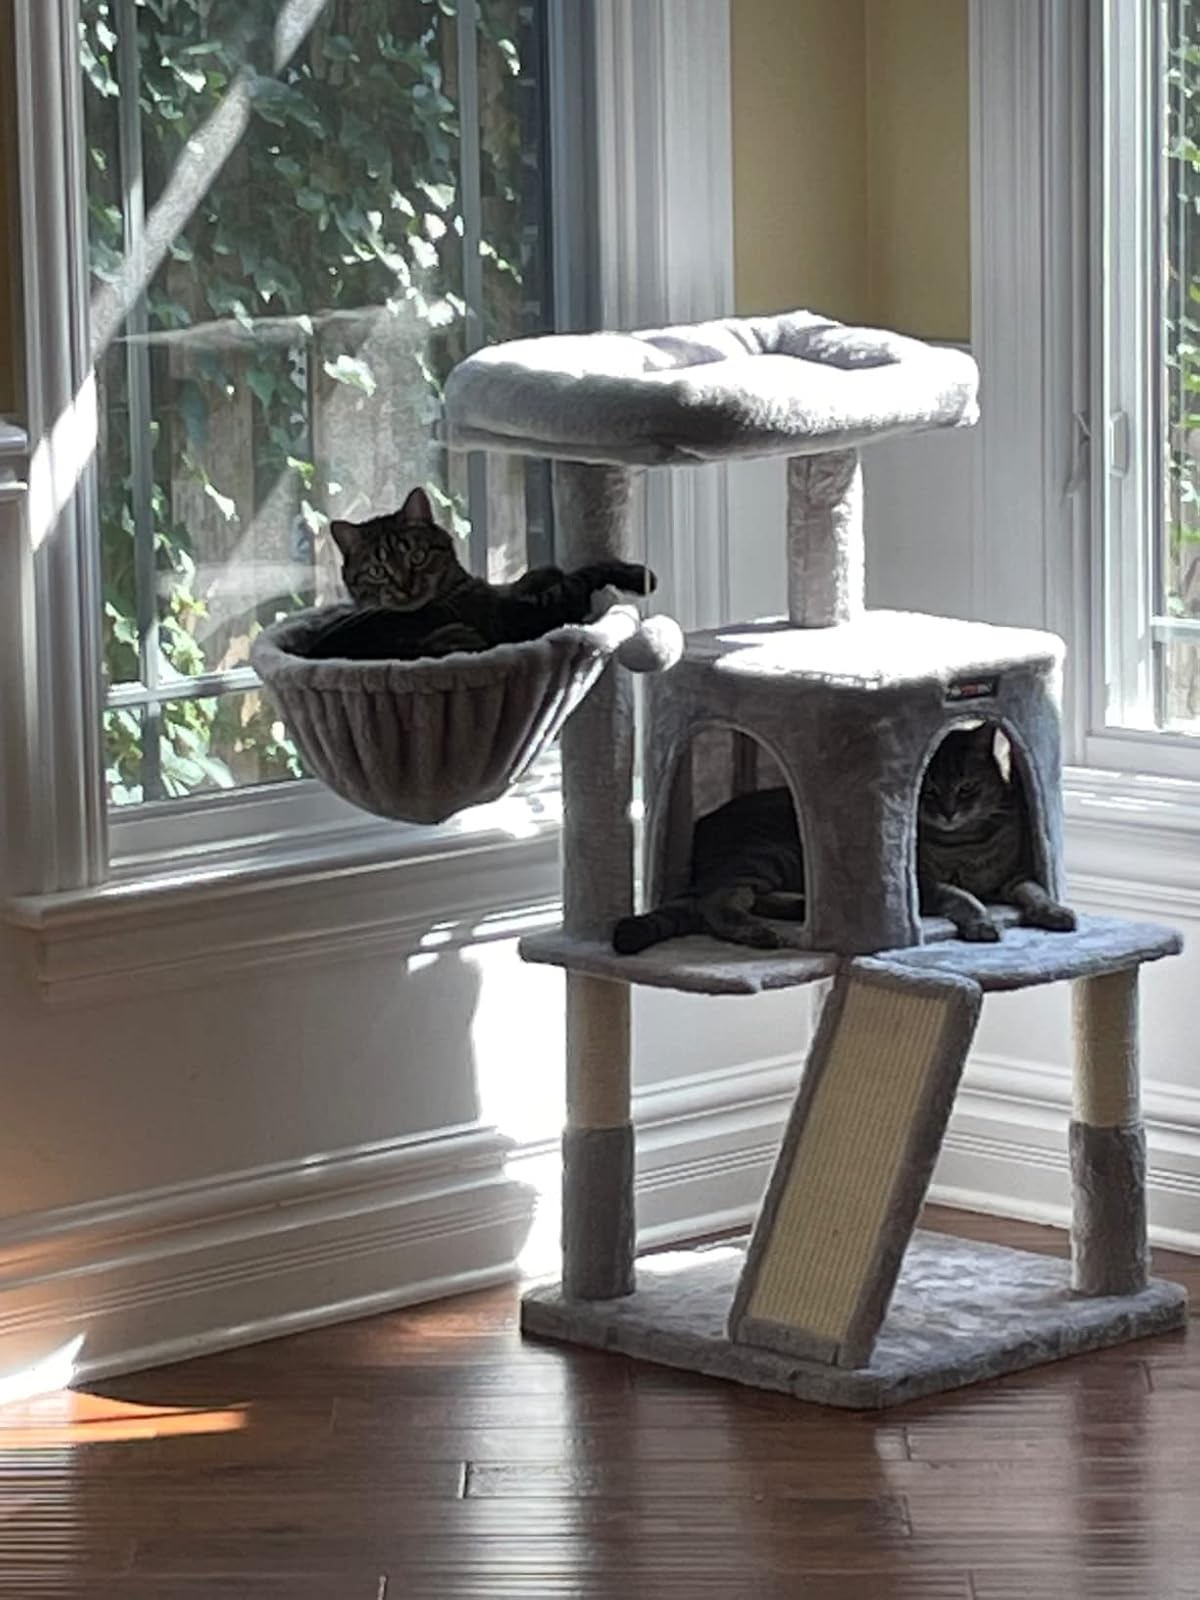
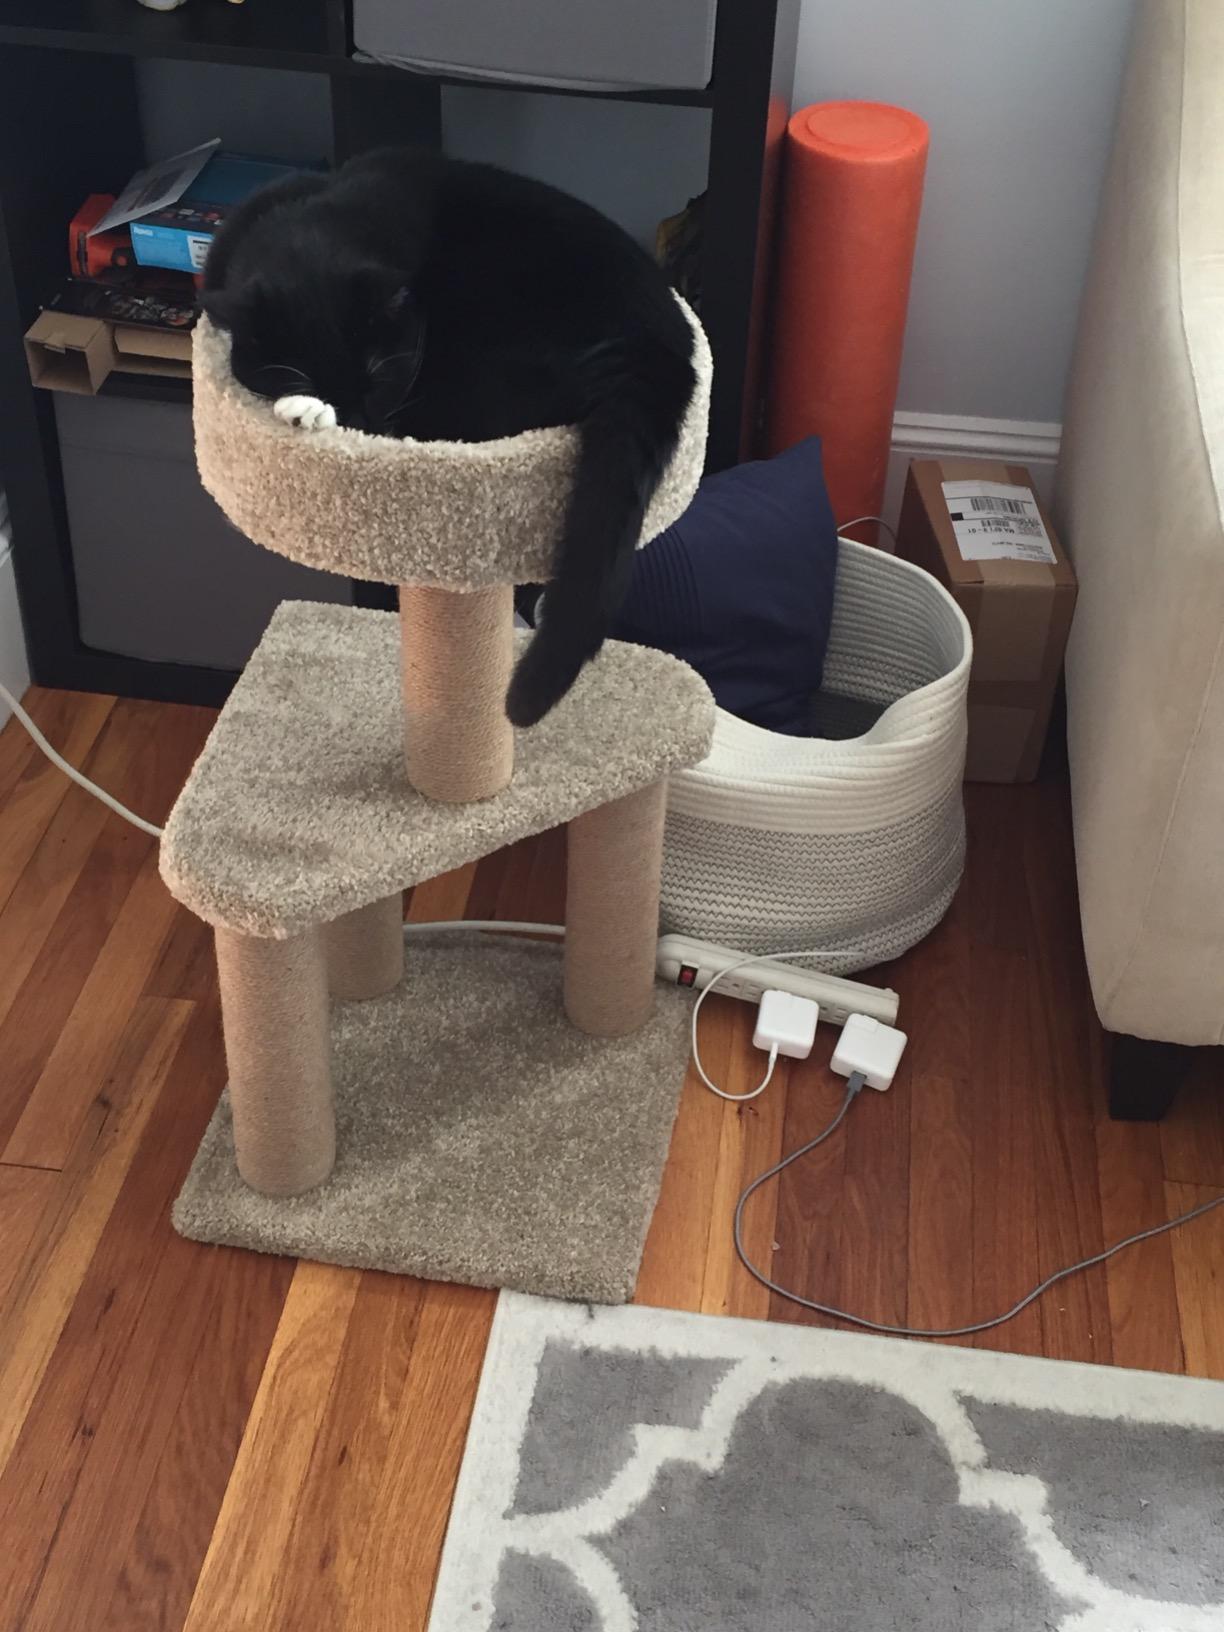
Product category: items_cat tree
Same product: no